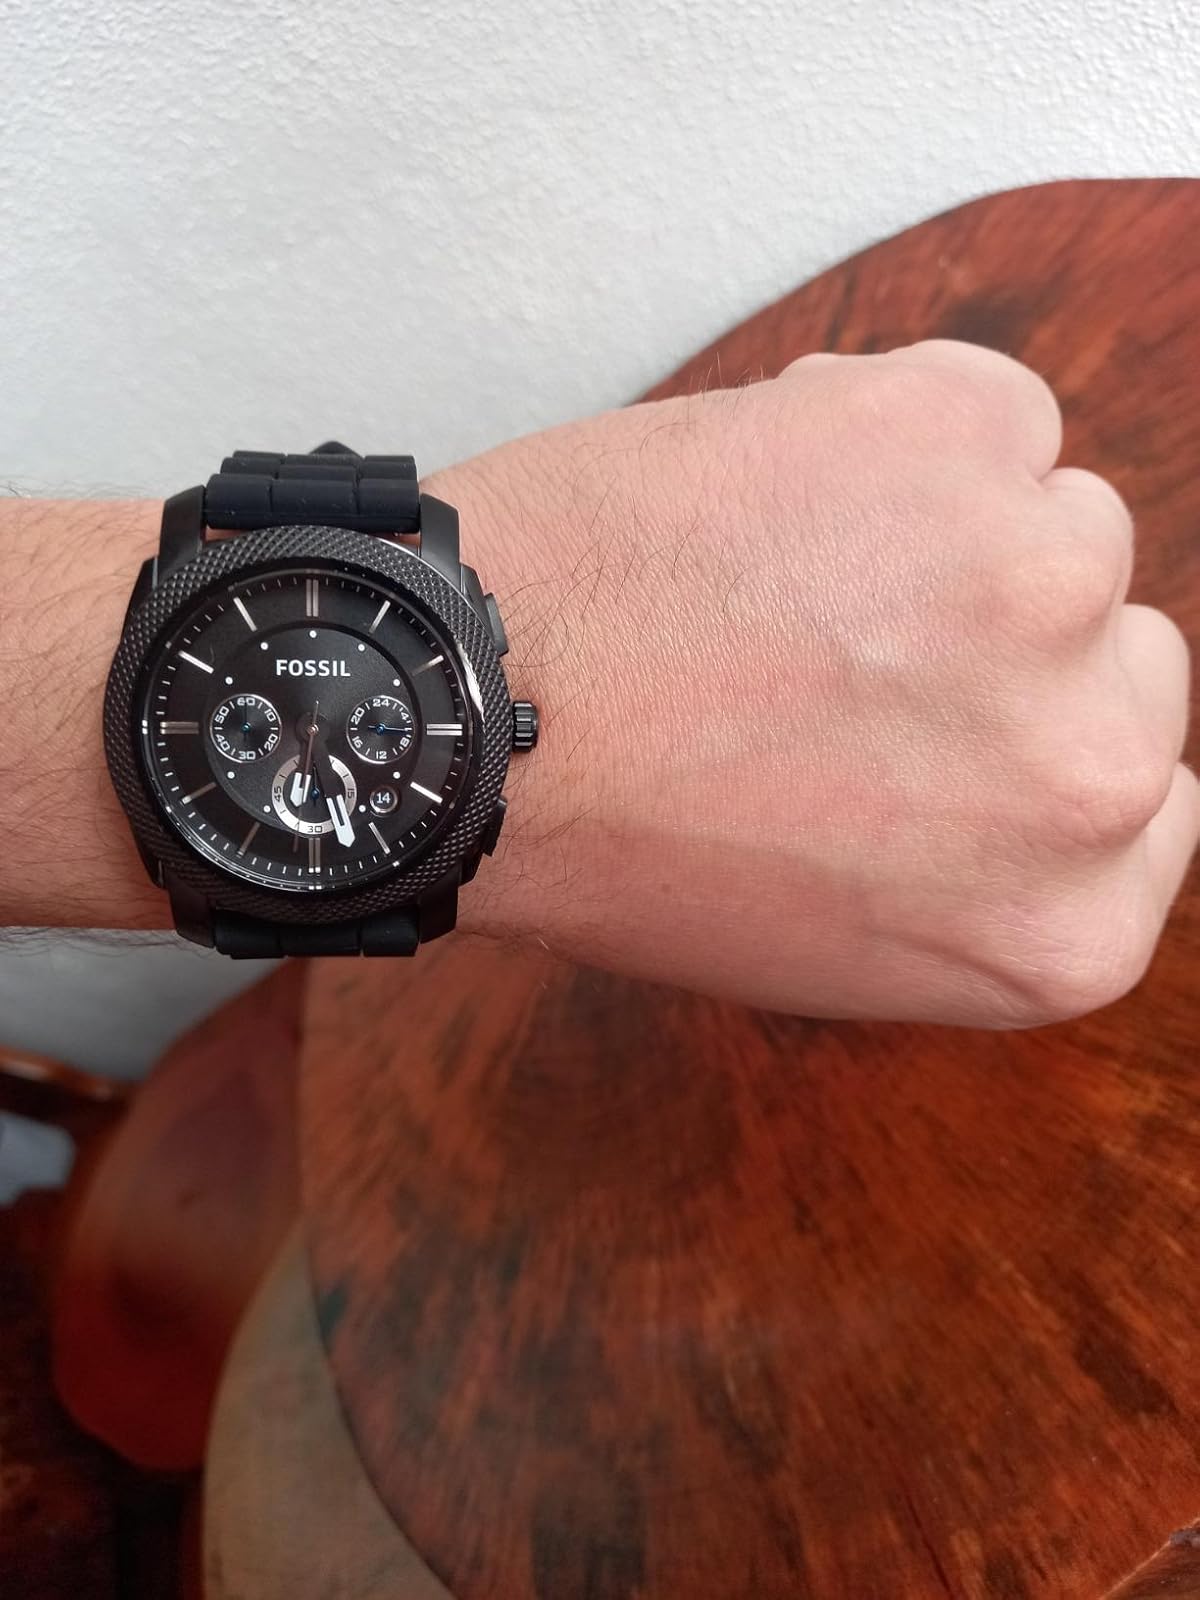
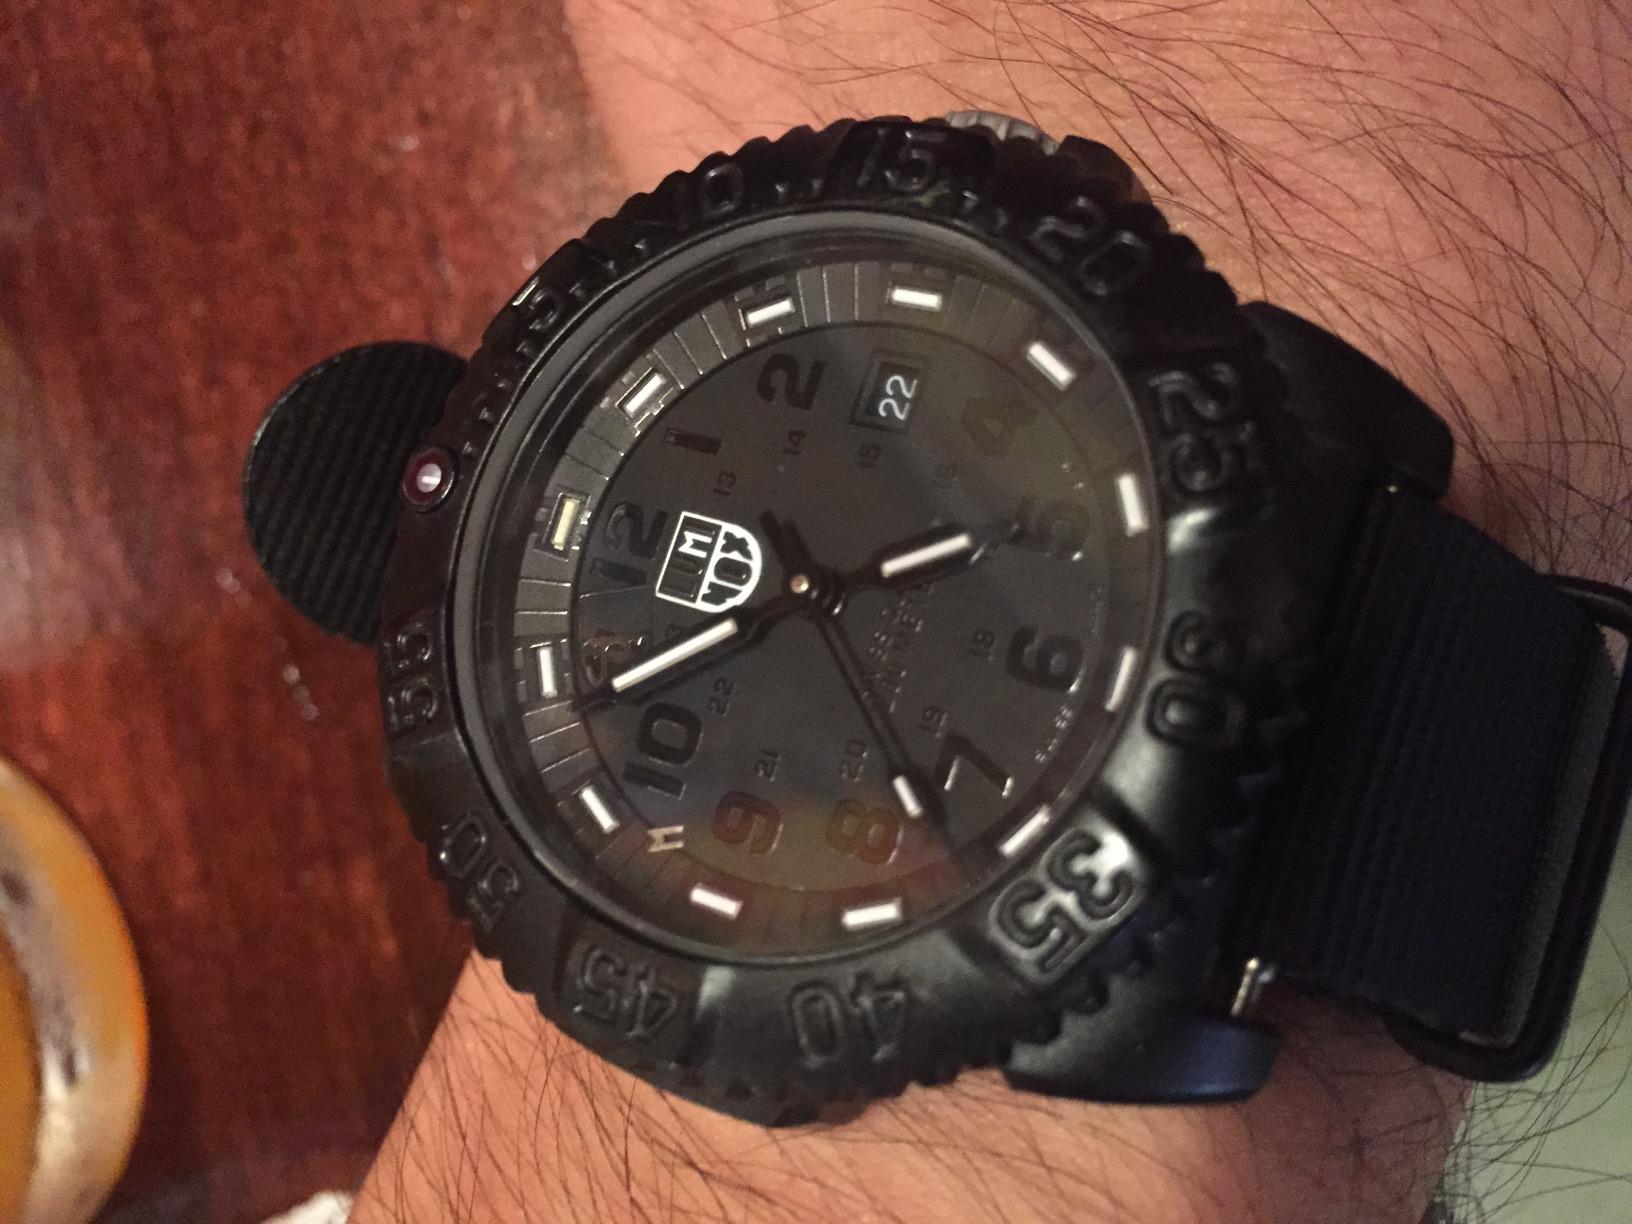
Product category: accessories_watch
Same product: no